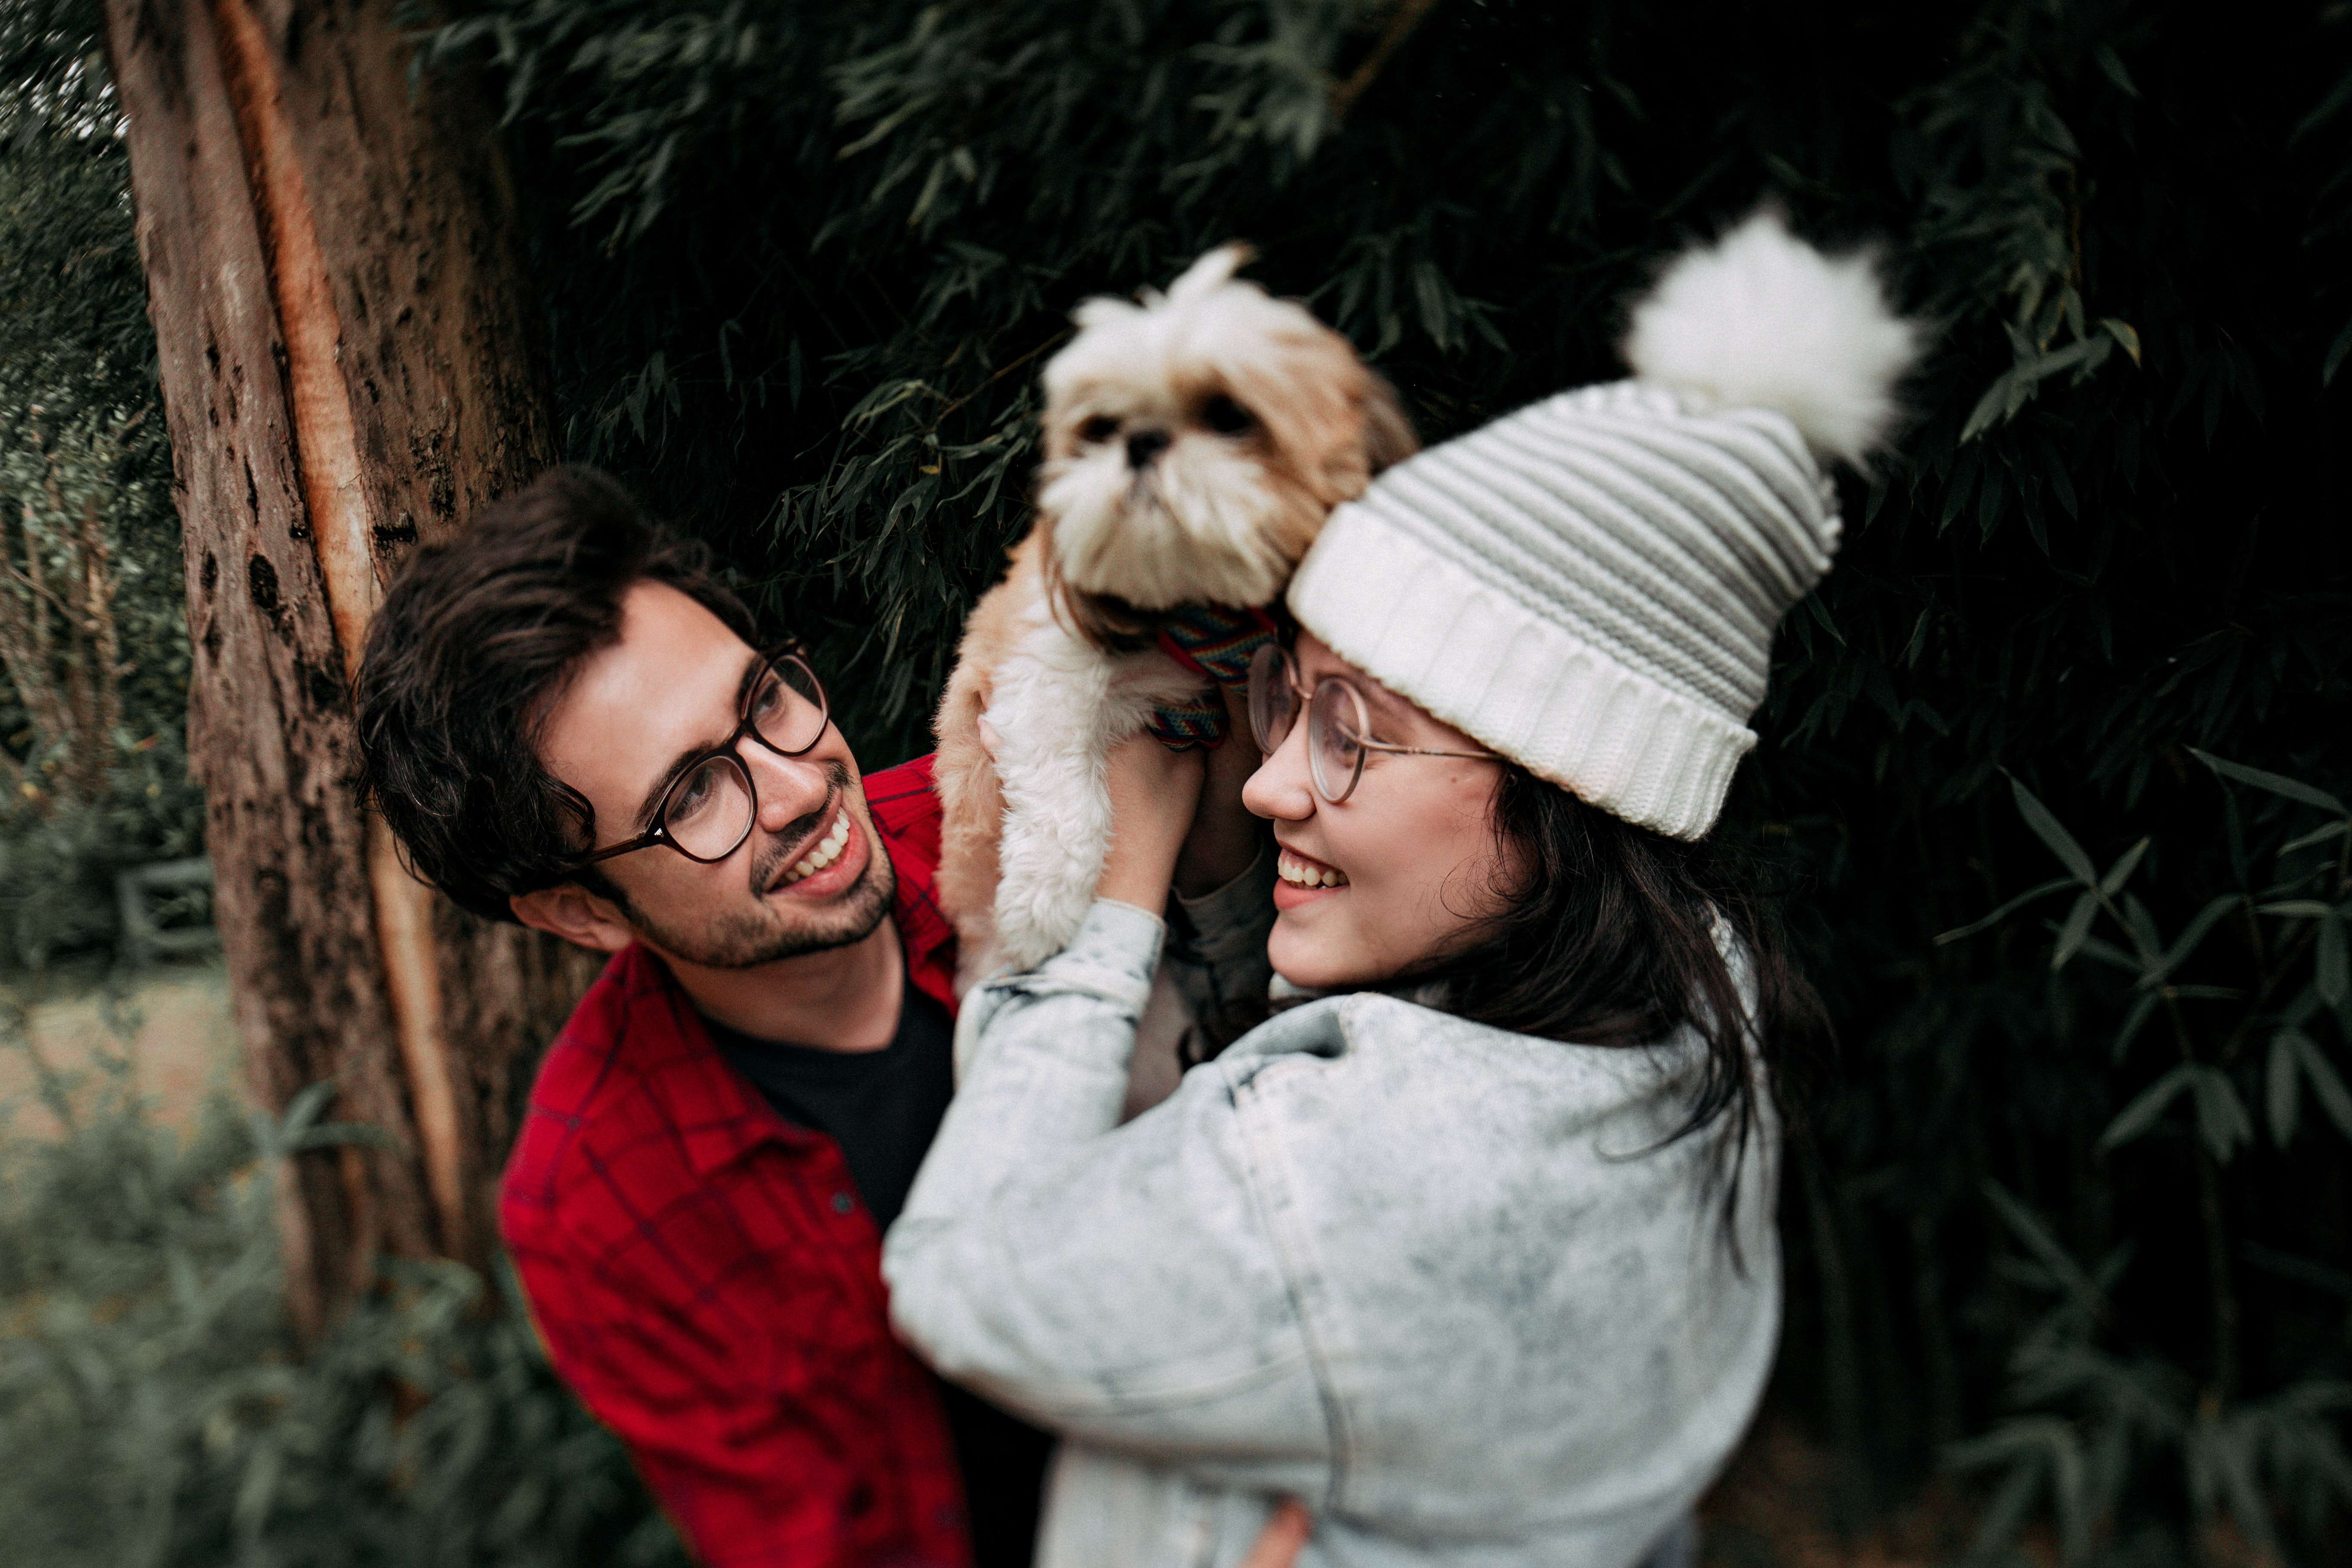
human, child, fun, tree, fur, smile